263rd Rifle Division

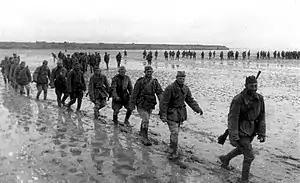
Soviet troops crossing the Sivash into Crimea

At the end of October, the 263rd became part of the 4th Ukrainian Front's 28th Army and fought in the Melitopol Offensive. On 5 November, the division moved across the Sivash, joining the 51st Army's 54th Rifle Corps in its Crimean bridgehead. It fought with the army in the Crimean Offensive in the spring of 1944, breaking through the German defensive lines on the southern coast of the Sivash and capturing Dzhankoy. On 16 April, its units captured Bakhchysarai and reached the approaches to Sevastopol. For its actions, the division was awarded the honorific "Sivash" on 24 April, and Volosatykh received the title Hero of the Soviet Union on 16 May. He was promoted to corps command on 18 April and was replaced by Major General Alexander Pykhtin. The division subsequently fought in the recapture of Sevastopol.